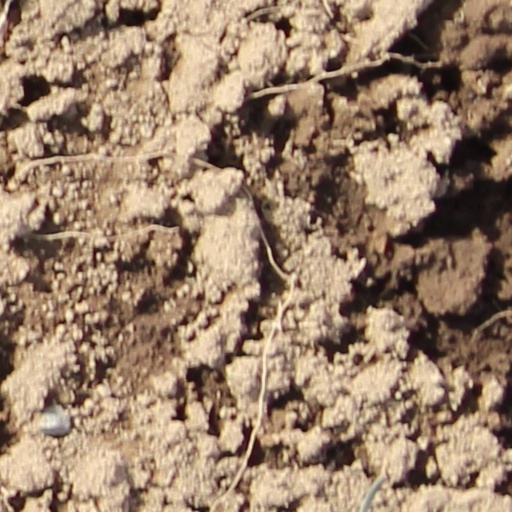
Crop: wheat